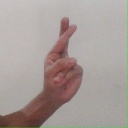
अक्षर: र